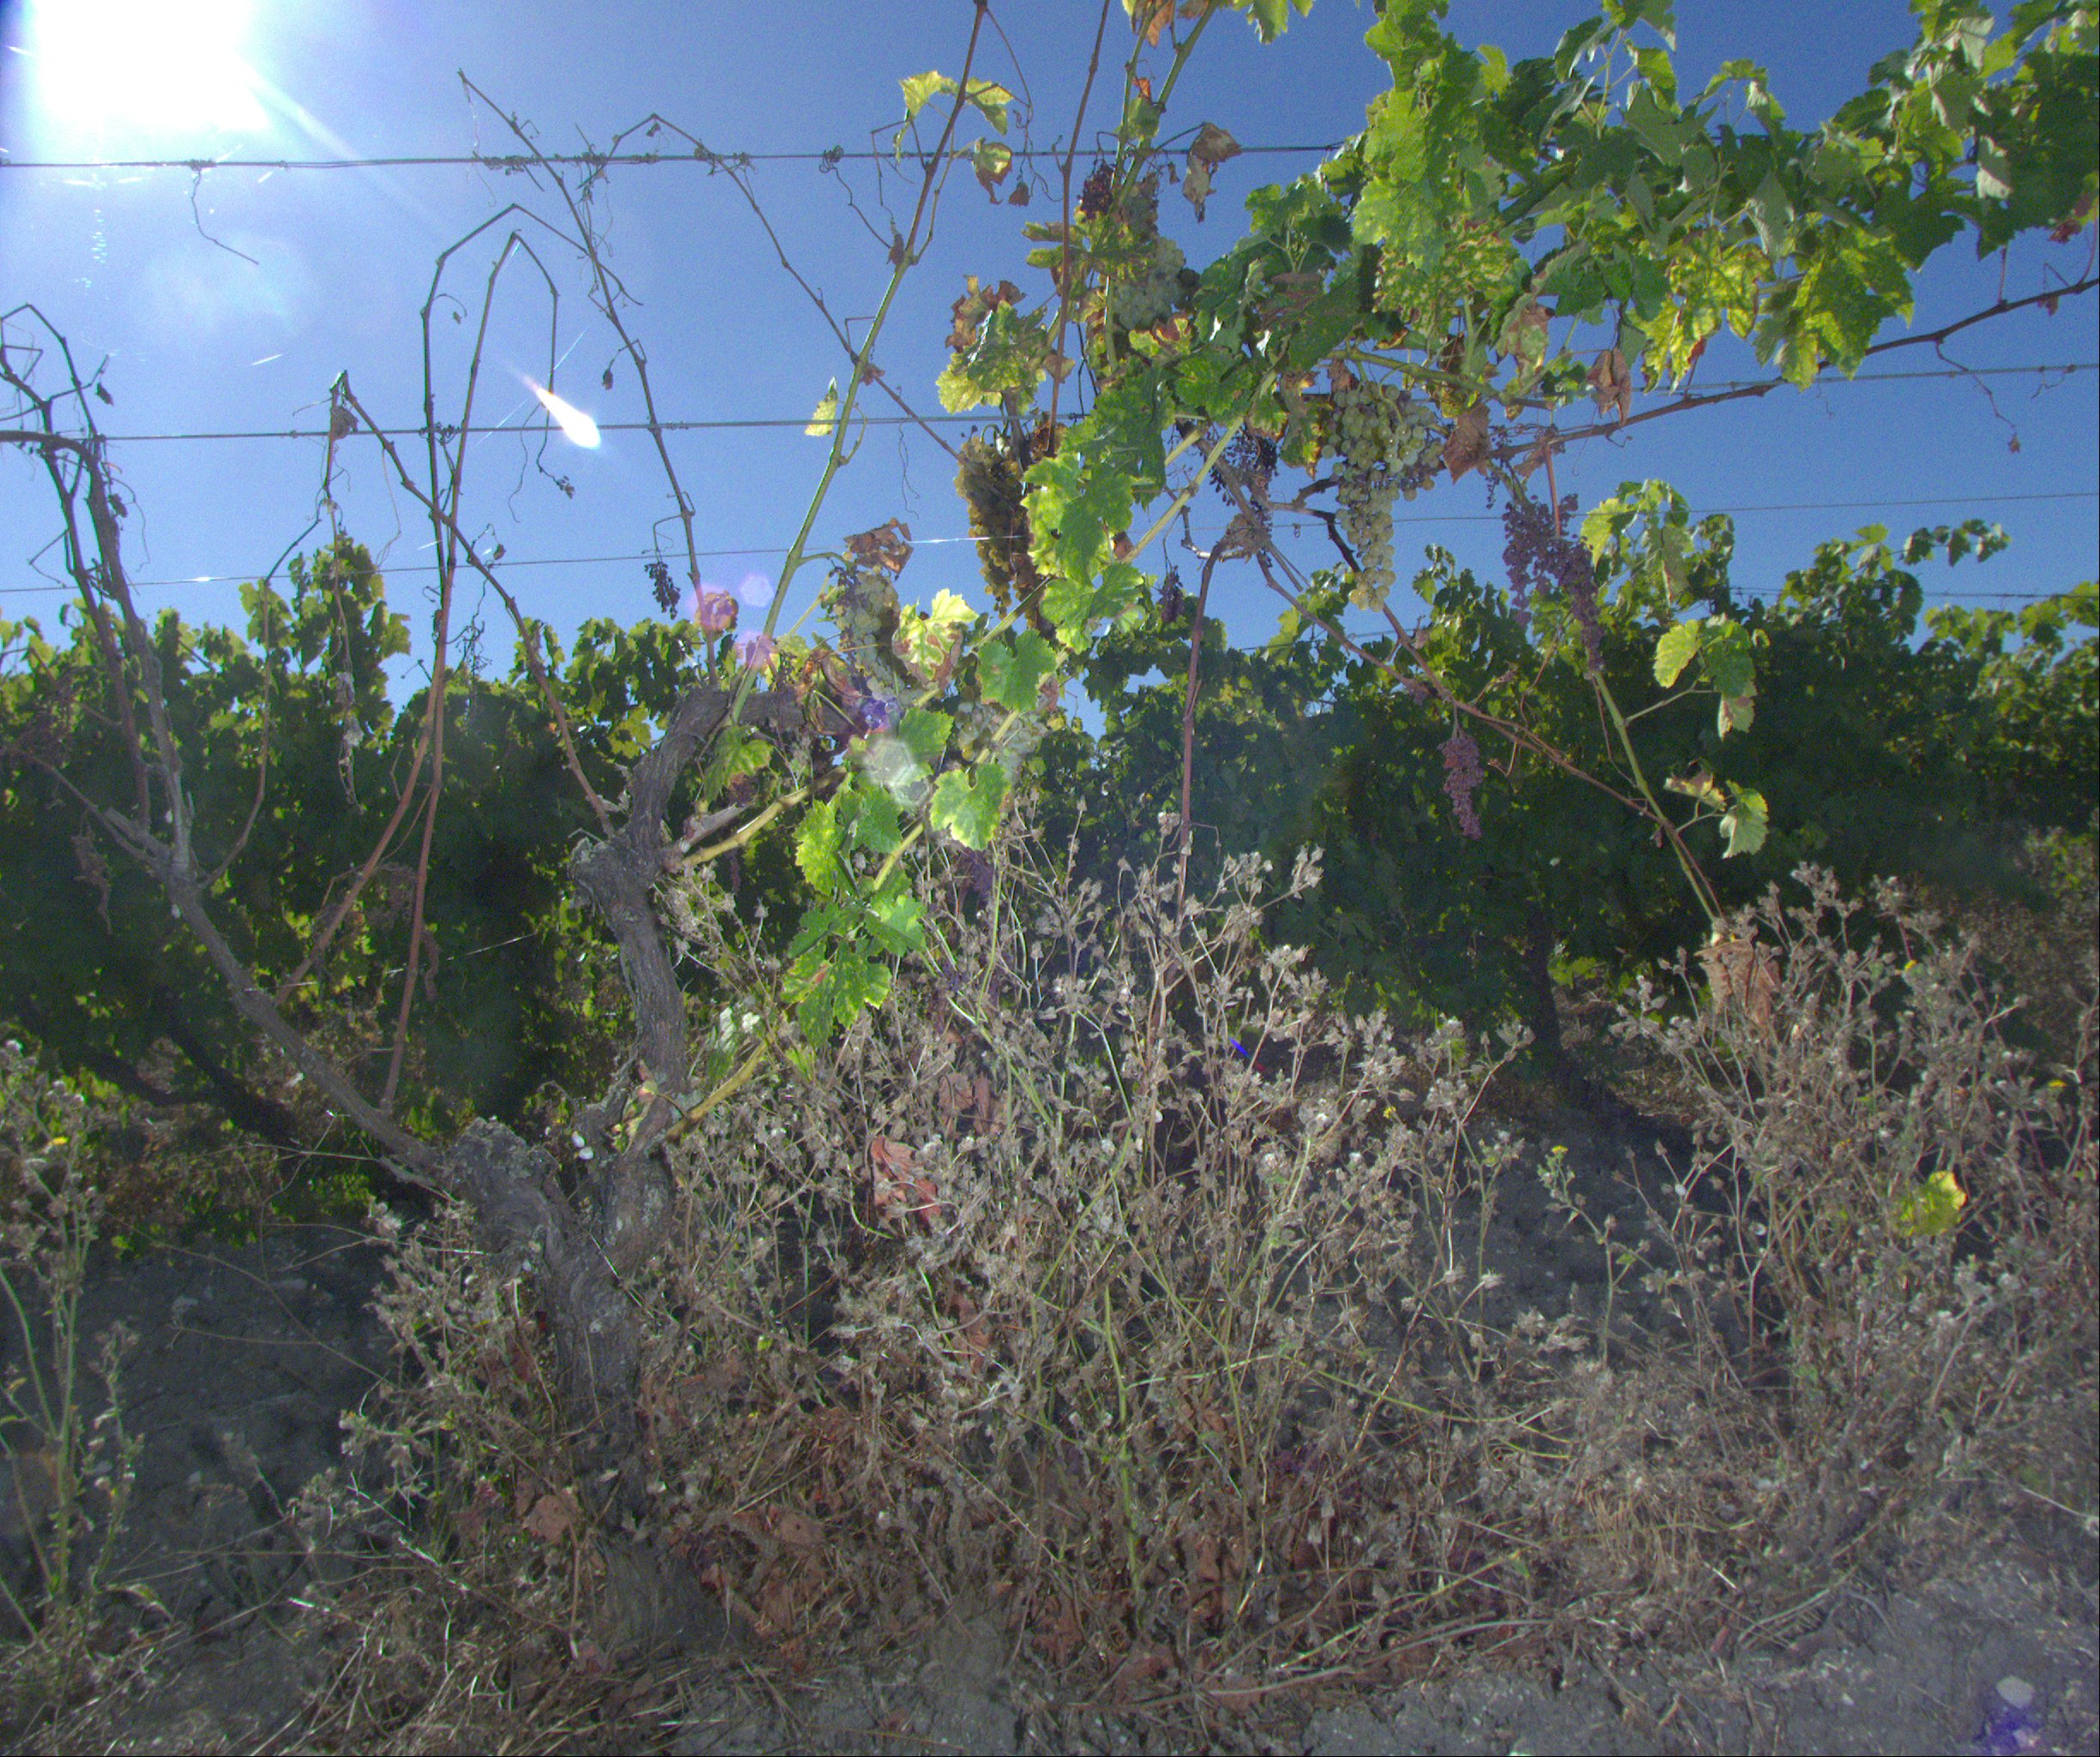
Grape variety: ugni-blanc
Disease: esca